Melody Tan

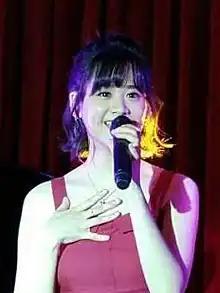

Melody Tan Yong Xin (born February 10, 1993), is a Malaysian singer who rose to fame after becoming a contestant in the third season of "The Voice of China" in 2014.